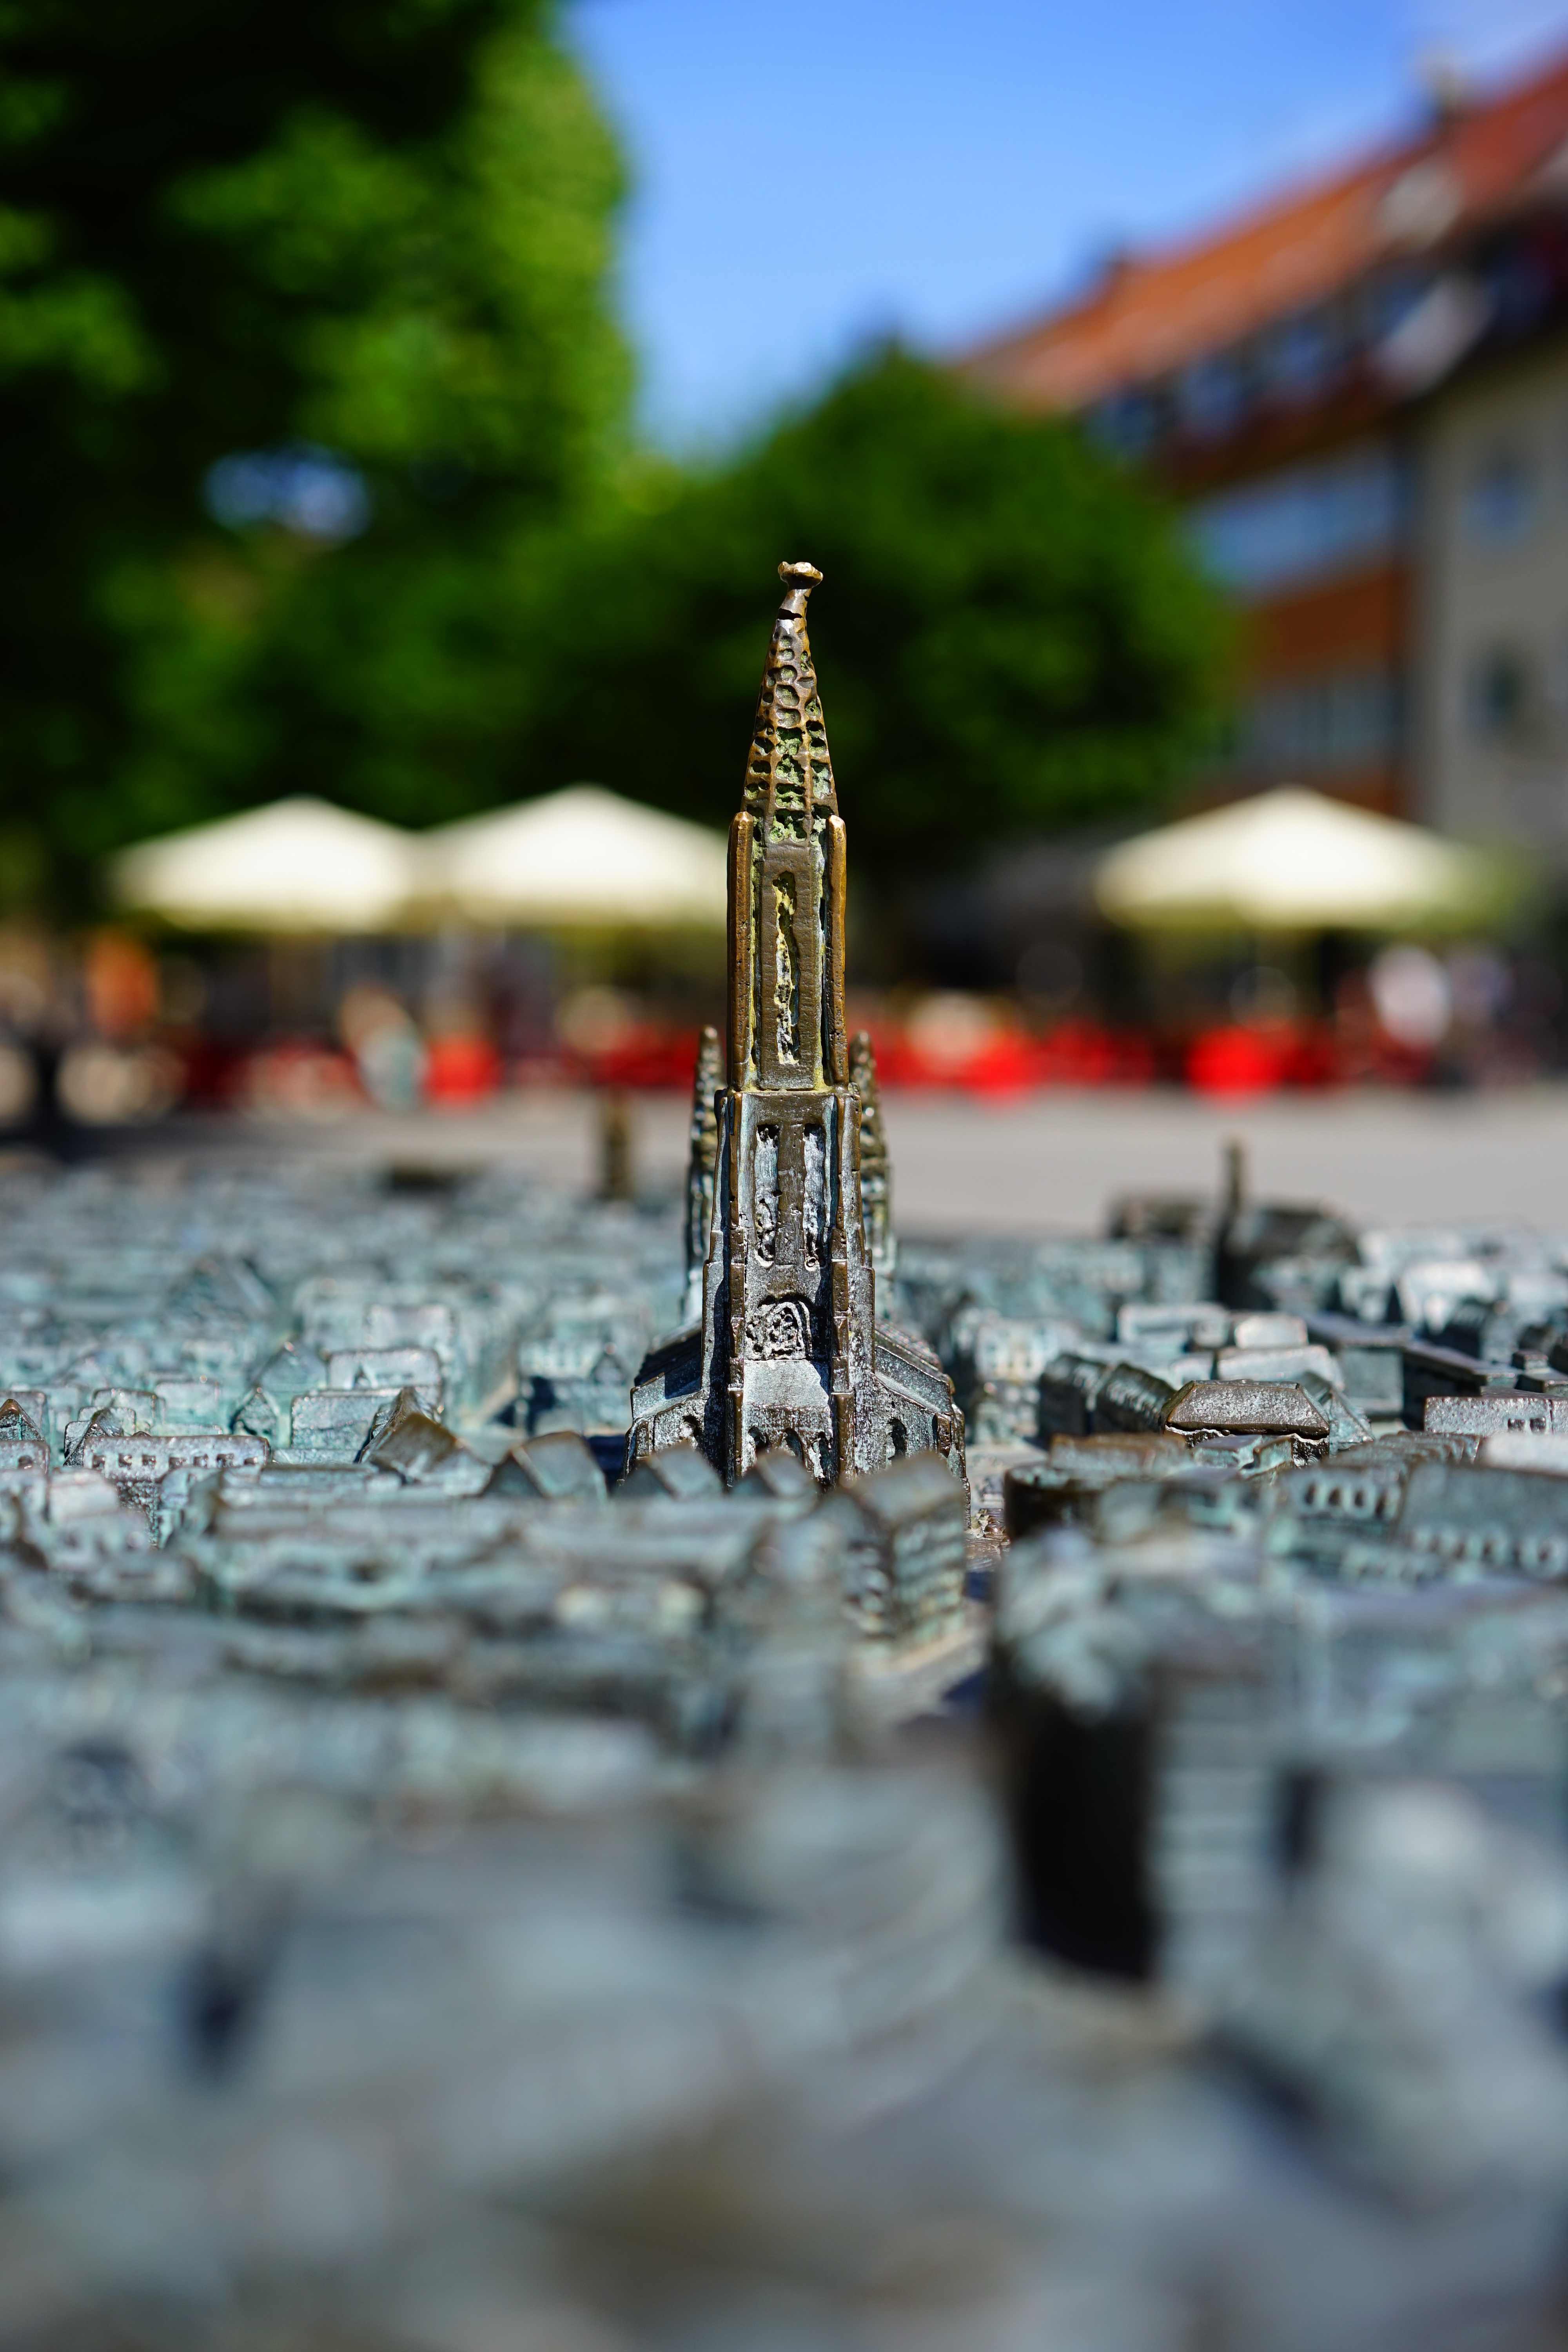
water, plastic, city, cityscape, model, touch, tower, metal, church, map, orientation, blind, help, old town, sculpture, streets, bronze, relief, depth of field, ulm, disabled, tiefensch rfe, pedestrian zone, munster, ulm cathedral, cathedral square, city relief, bronze relief, city of ulm, visually impaired, modifier keys, braille, human settlement